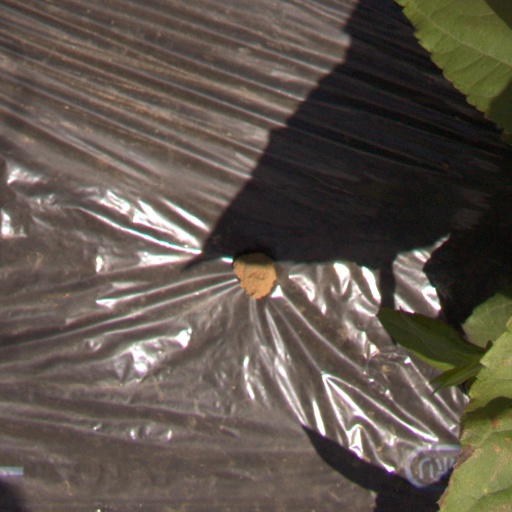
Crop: Jerusalem artichoke